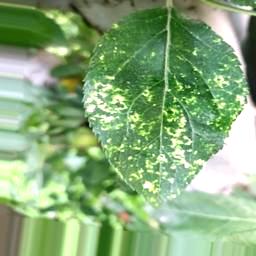
Label: Apple_Mosaic